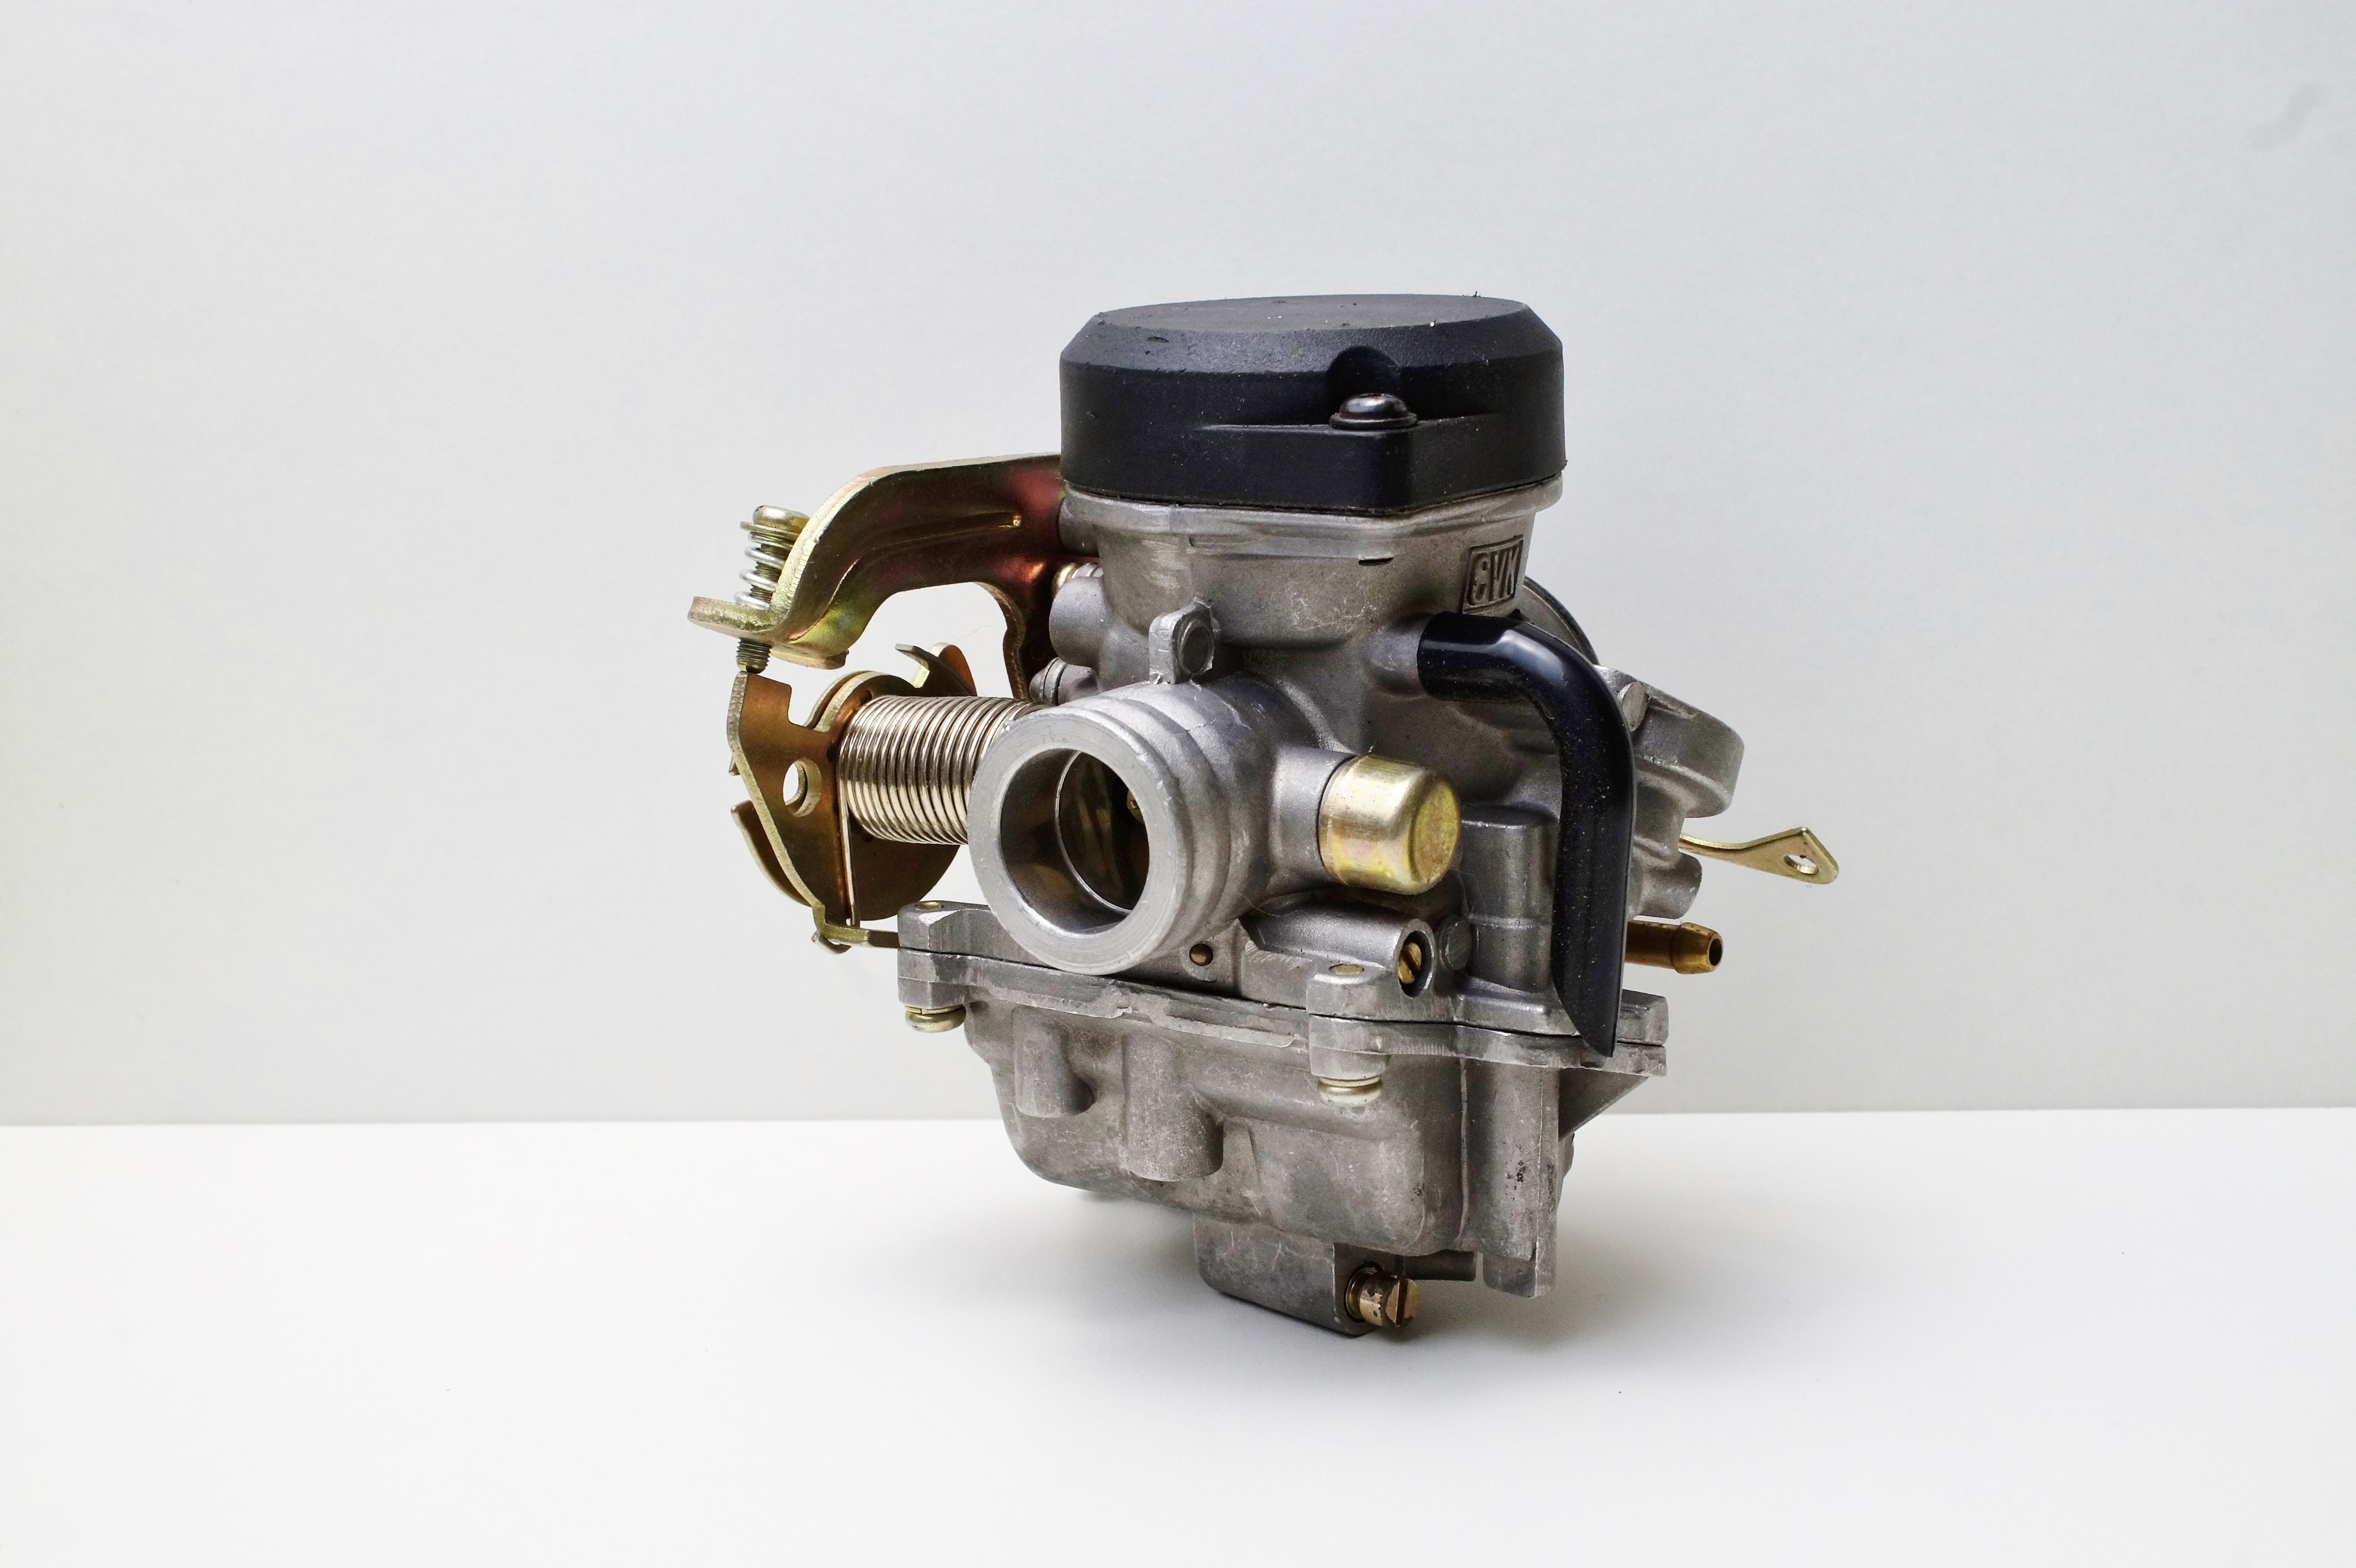
air, motorcycle, engine, motor, roller, petrol, carburetor, auto part, aircraft engine, automotive engine part, motorcycle carburetor, scooter carburetor, velocity stacks, petrol air mixture, outlet side